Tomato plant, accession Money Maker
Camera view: bottom (45 deg); turntable rotation: 30 degrees
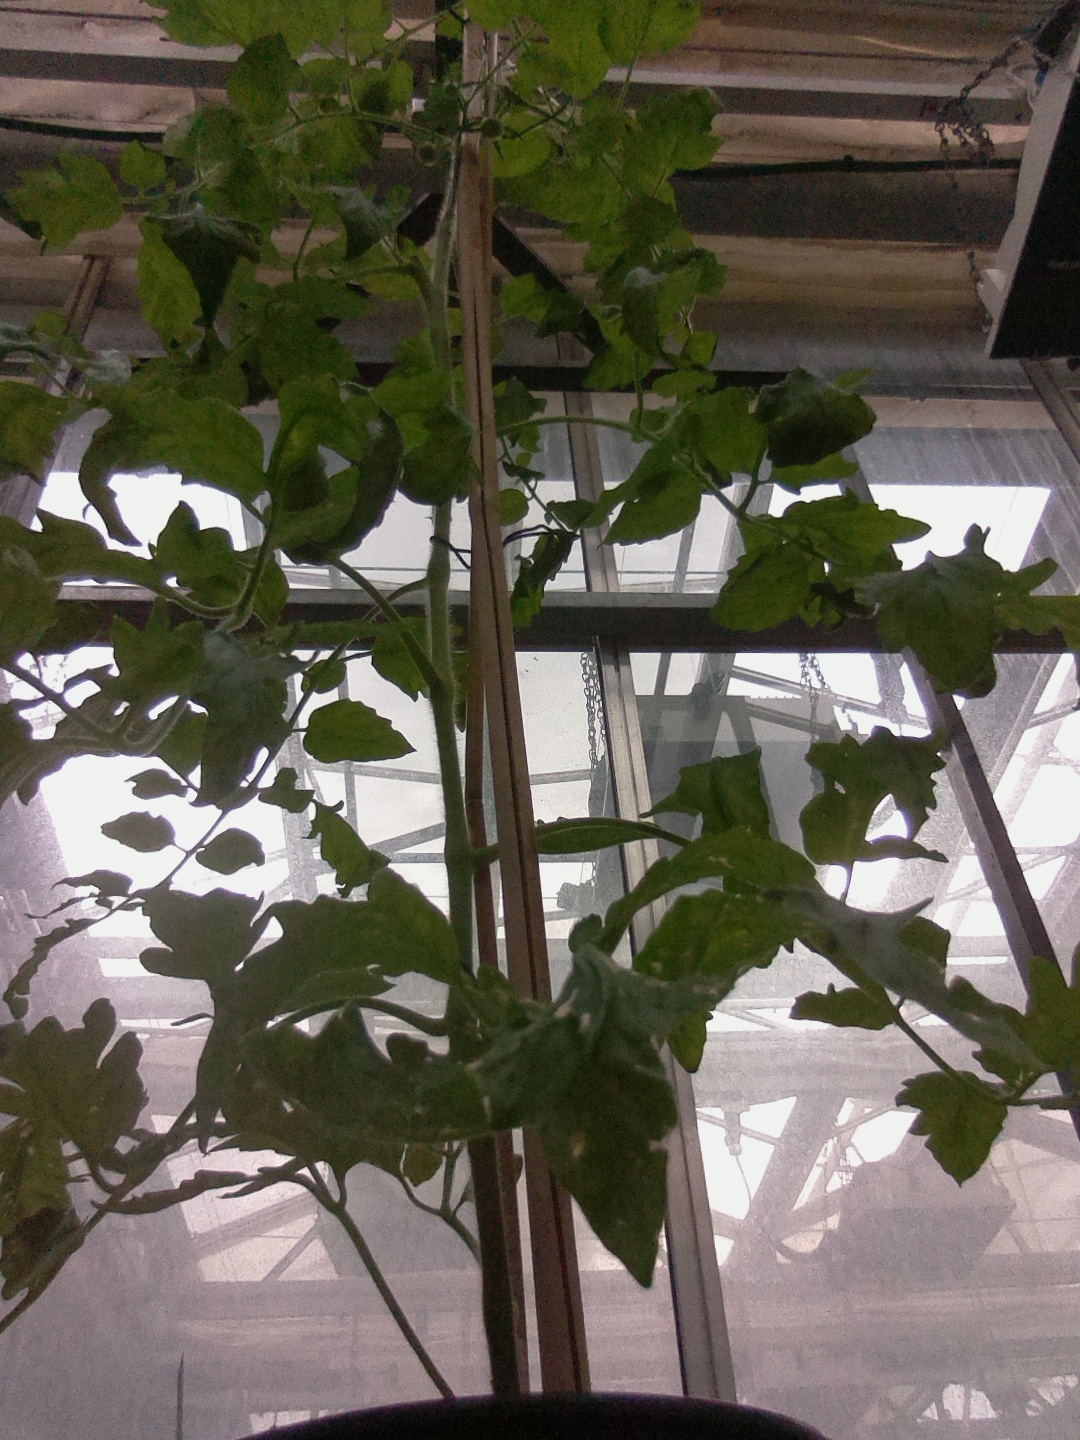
BBCH growth stage 71: 10%-20% of final fruit size